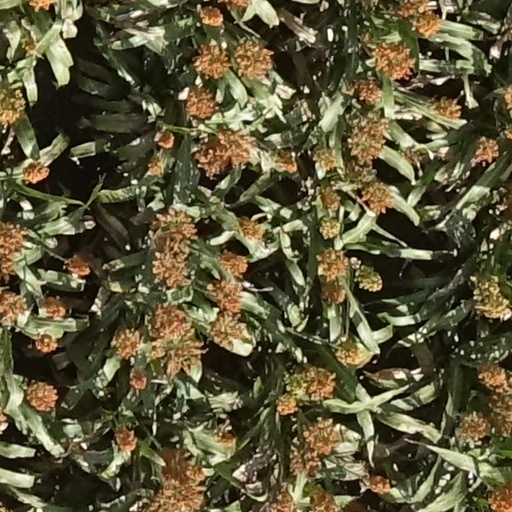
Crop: sorghum